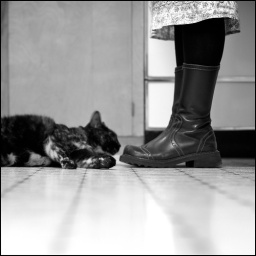
225 girls in the kitchen